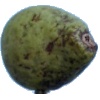
Label: pear_stone